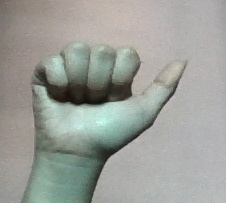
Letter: dhad